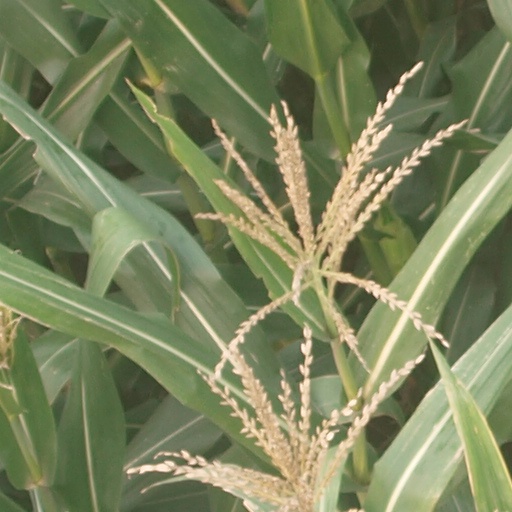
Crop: maize; corn